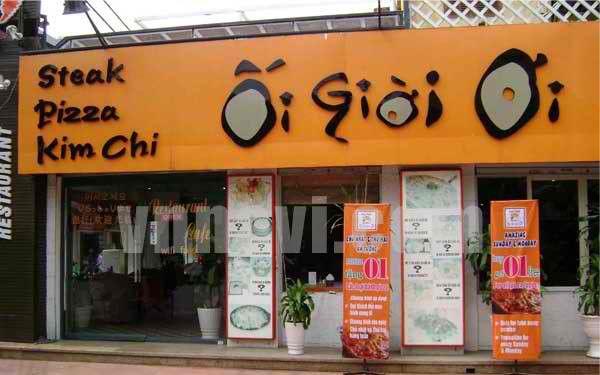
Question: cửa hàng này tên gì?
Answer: ối giời ơi